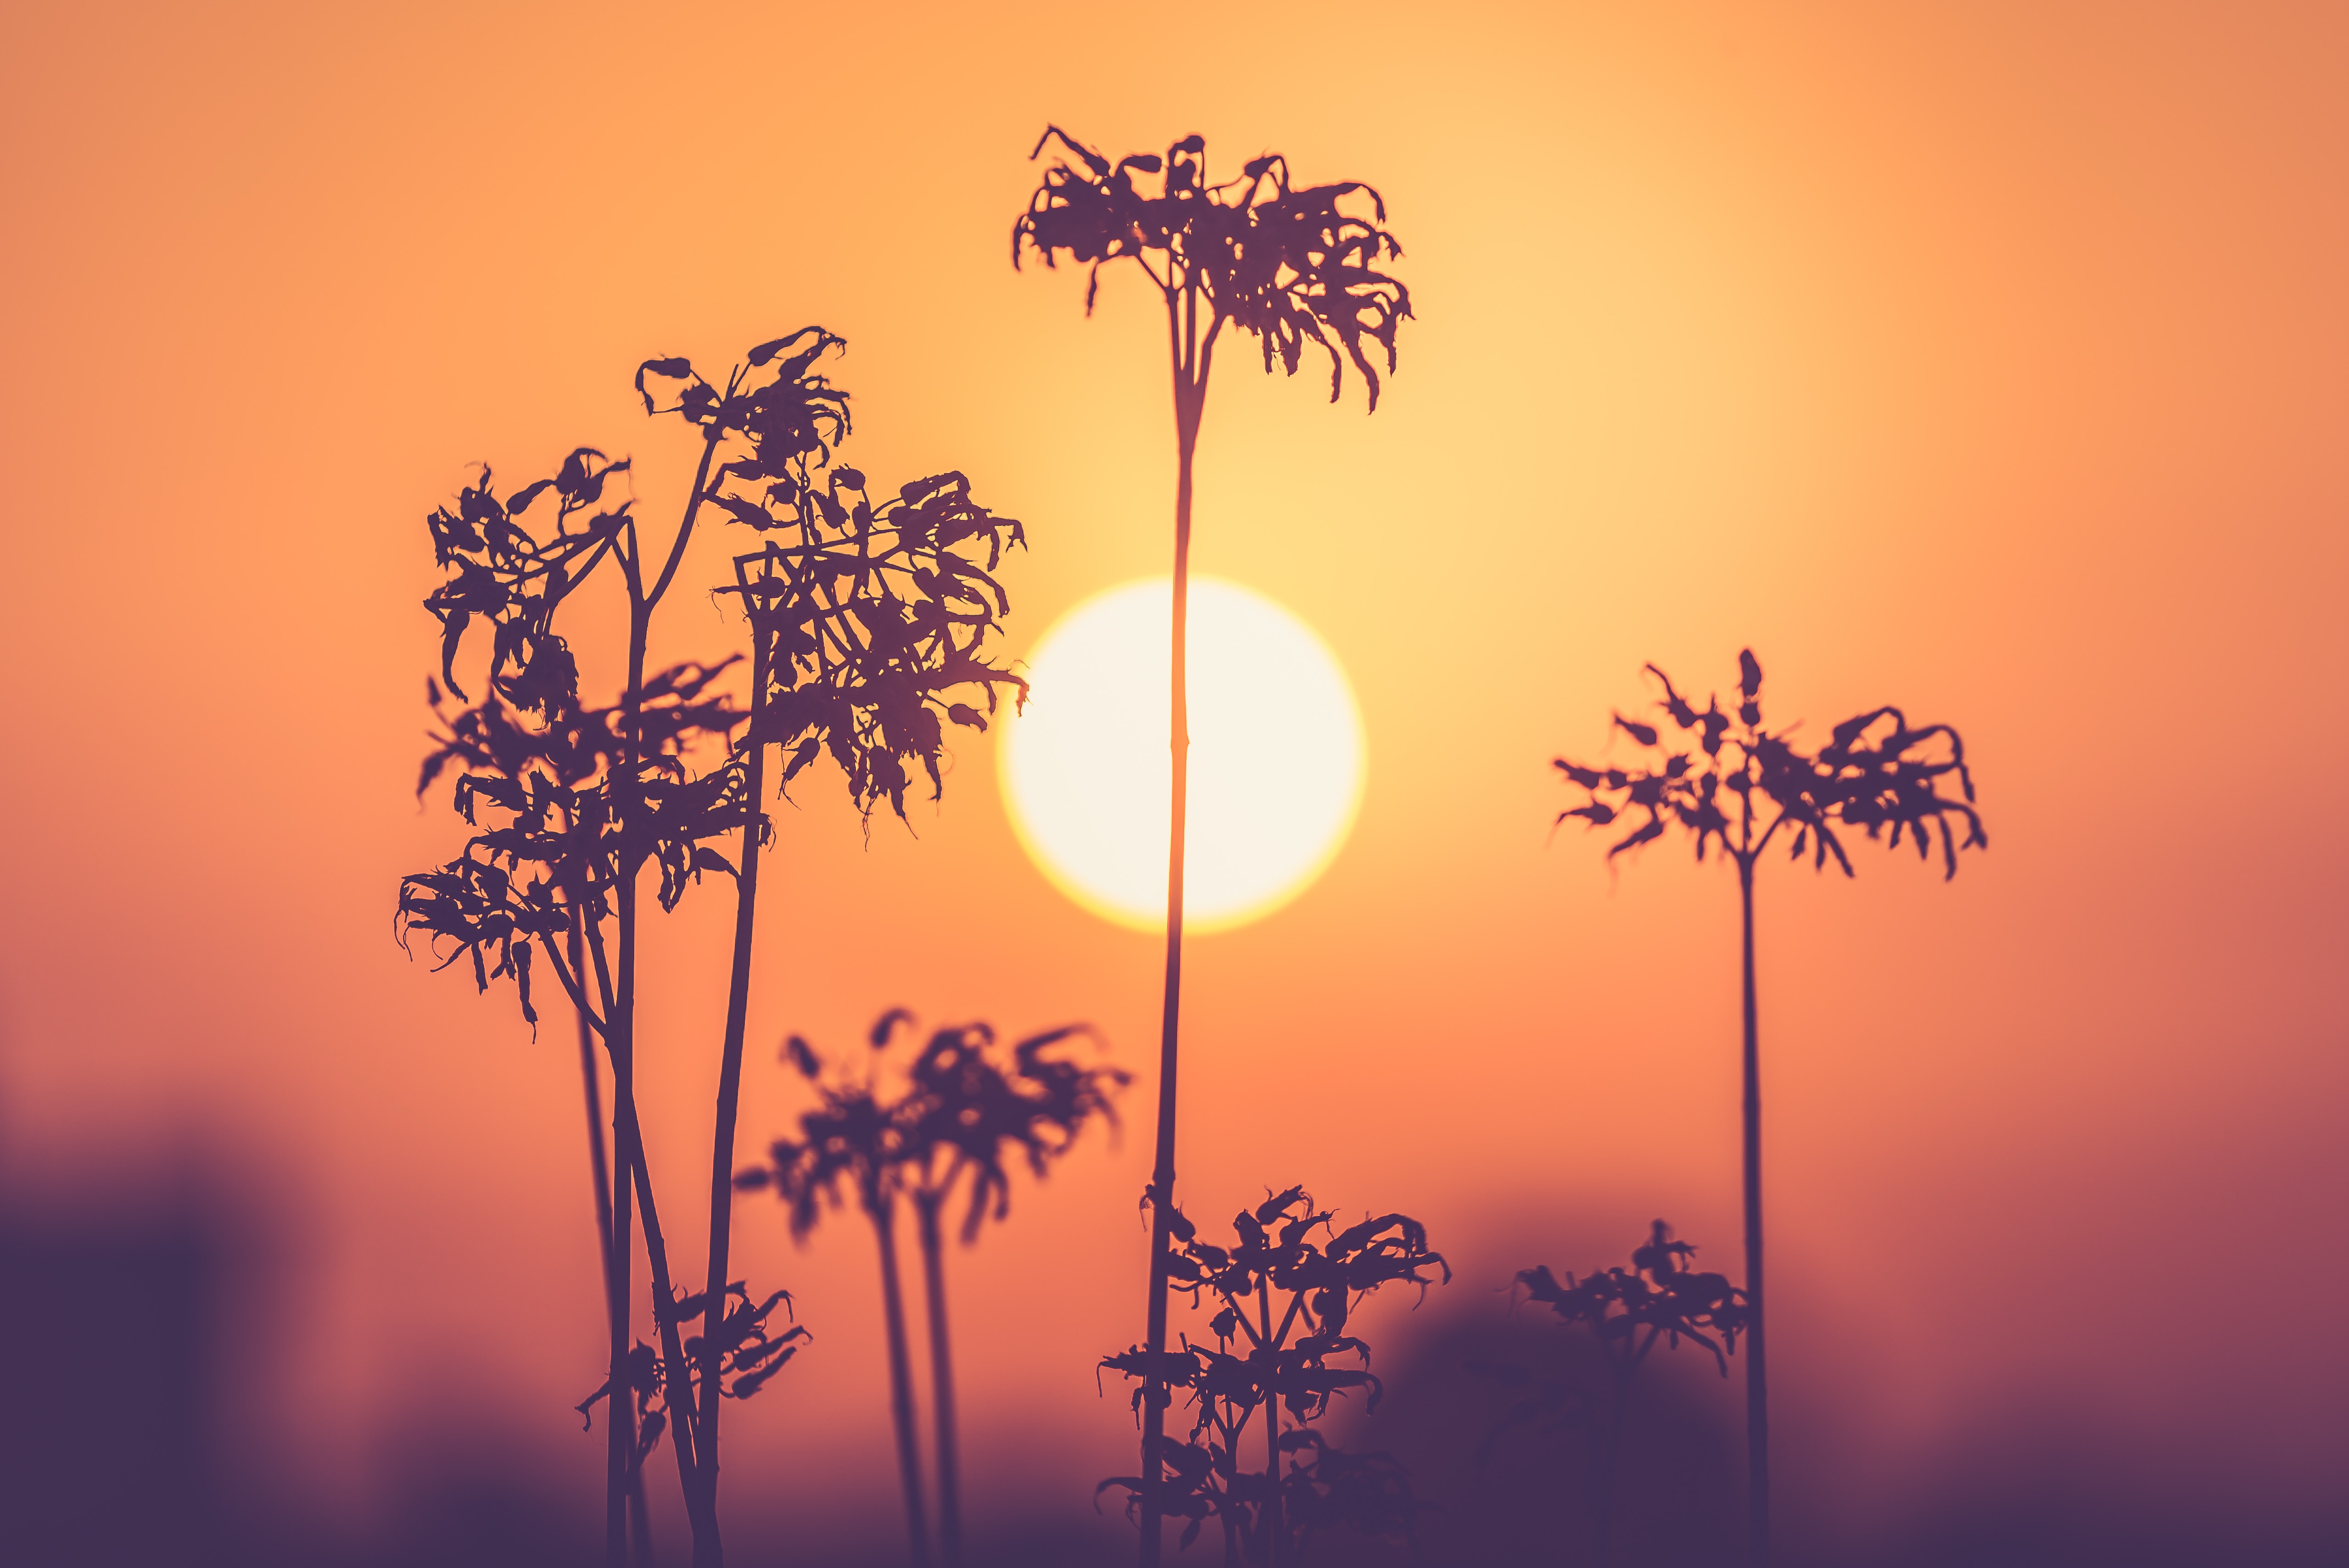
nature, sky, orange, vegetation, natural landscape, sunrise, morning, atmospheric phenomenon, sunset, plant, sunlight, tree, sun, calm, branch, plant stem, grass, palm tree, flower, horizon, wildflower, afterglow, landscape, evening, Heracleum plant, twig, arecales, silhouette, dusk, parsley family